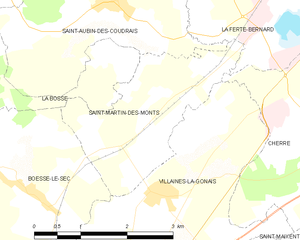
Carte des communes françaises